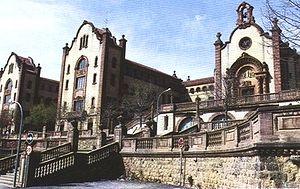
Enric Sagnier i Villavecchia, né le 21 mars 1858 à Barcelone et mort le 1ᵉʳ septembre 1931 dans cette même ville, est un architecte catalan.